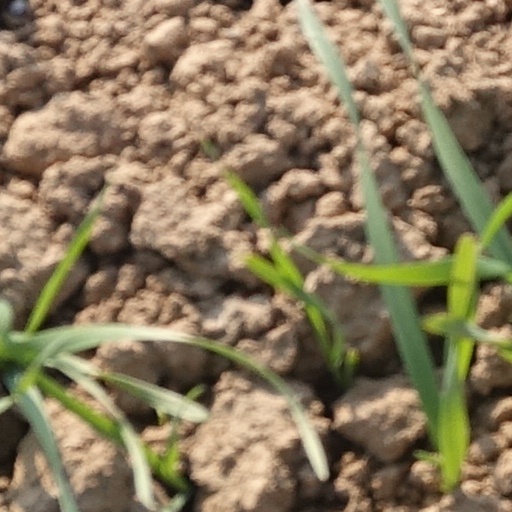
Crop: wheat